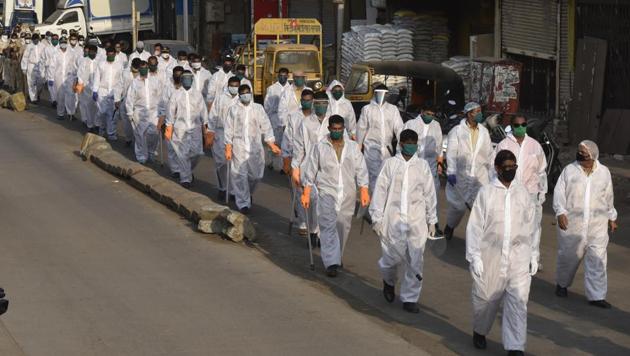
Objects detected:
Mask
Mask
Mask
Mask
Mask
Mask
Mask
Mask
Mask
Mask
Mask
Mask
Mask
Mask
Coverall
Coverall
Coverall
Coverall
Coverall
Coverall
Coverall
Coverall